Chelsea Harbour

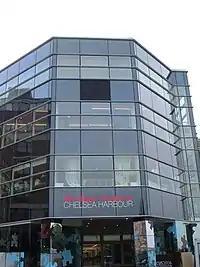
Chelsea Harbour Design Centre

The marina itself is not used commercially but accommodates luxury yachts and speedboats, and can be accessed from the Thames at high tide. The lock accessibility was indicated by a huge hollow sphere rising-&-dropping on a mast topping The "Belvedere", visible for a long way both upstream and down, and connected to a tide gauge by the lock gate giving into the Thames.